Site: brandenburg
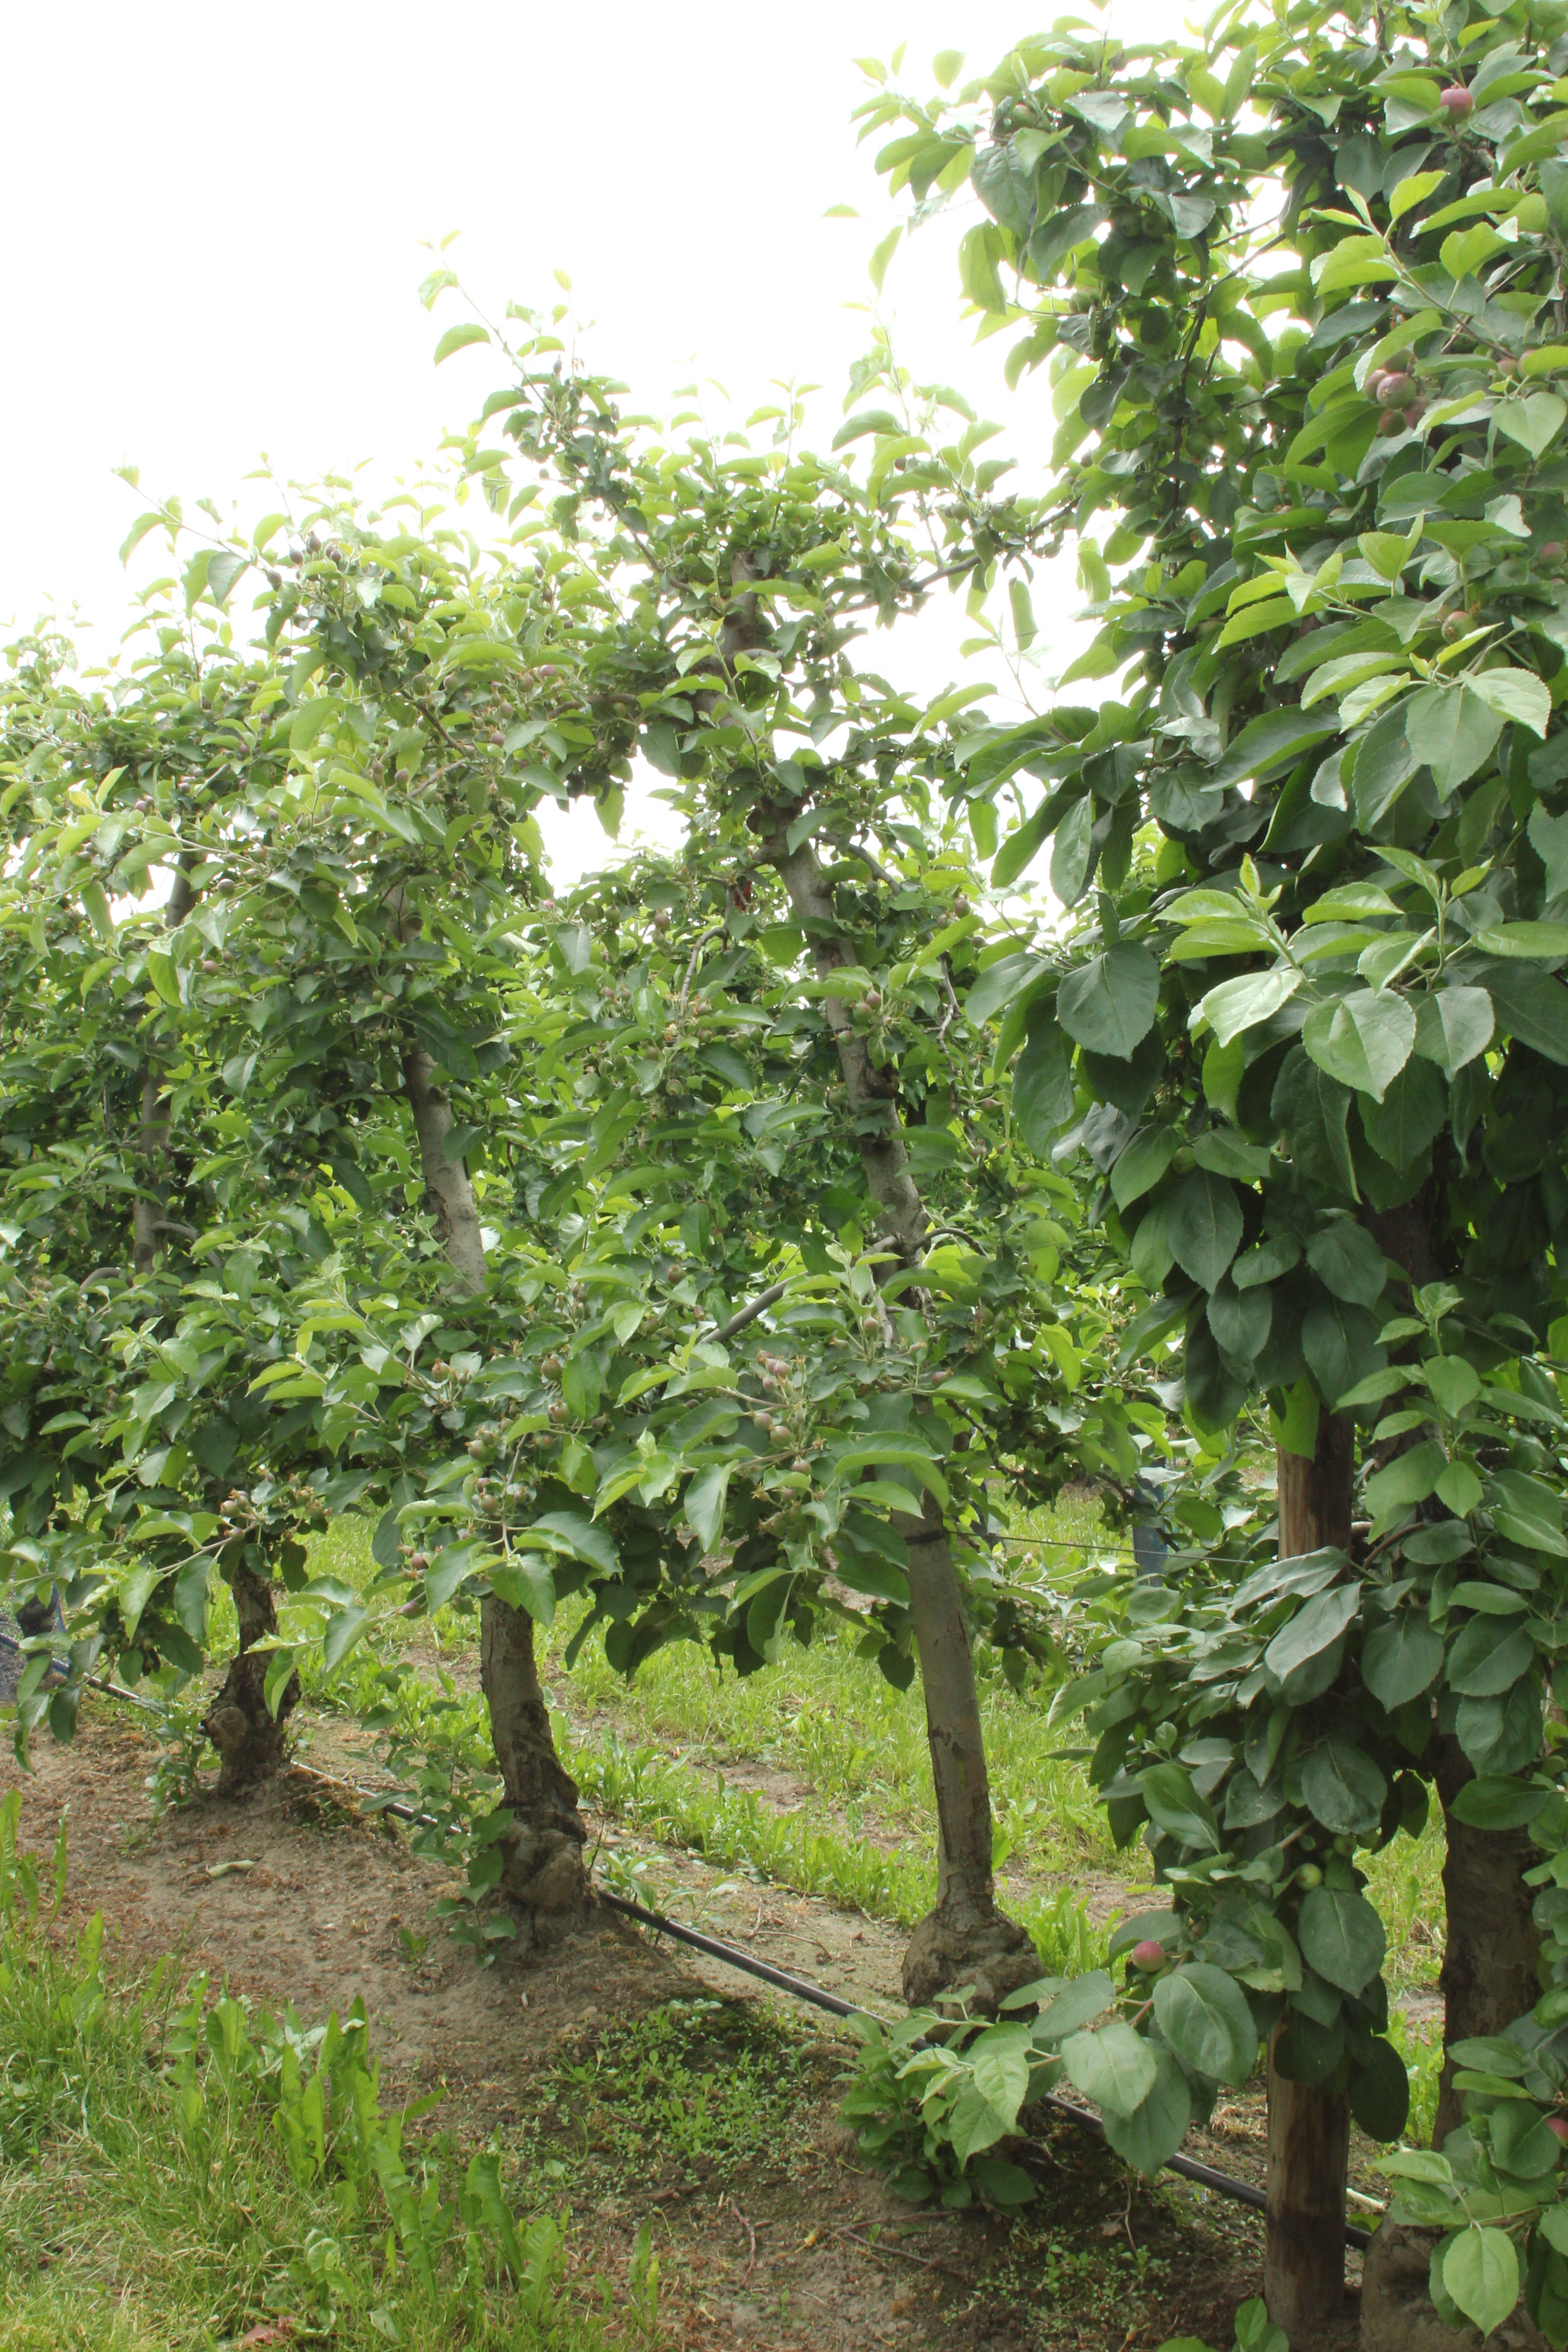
Growth stage (BBCH 72): Development of fruit